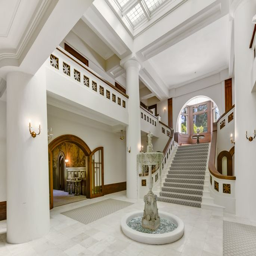
neutral carpeting and paint make for an approachable room .